Triple Crown (UK entertainment)

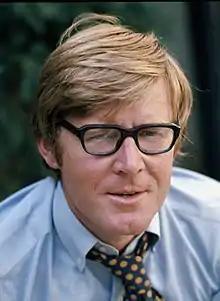

English playwright, author, actor, and screenwriter Alan Bennett (born 1934) completed the triple crown in 1996. He is a 4-time BAFTA Film (1), 10-time BAFTA TV (3), and 6-time Olivier (4) nominee, for a total of 20 TC nominations. Bennett has won nine awards.